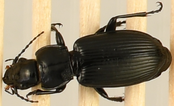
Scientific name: Pterostichus melanarius melanarius
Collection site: Steigerwaldt-Chequamegon NEON (STEI), plot STEI_004